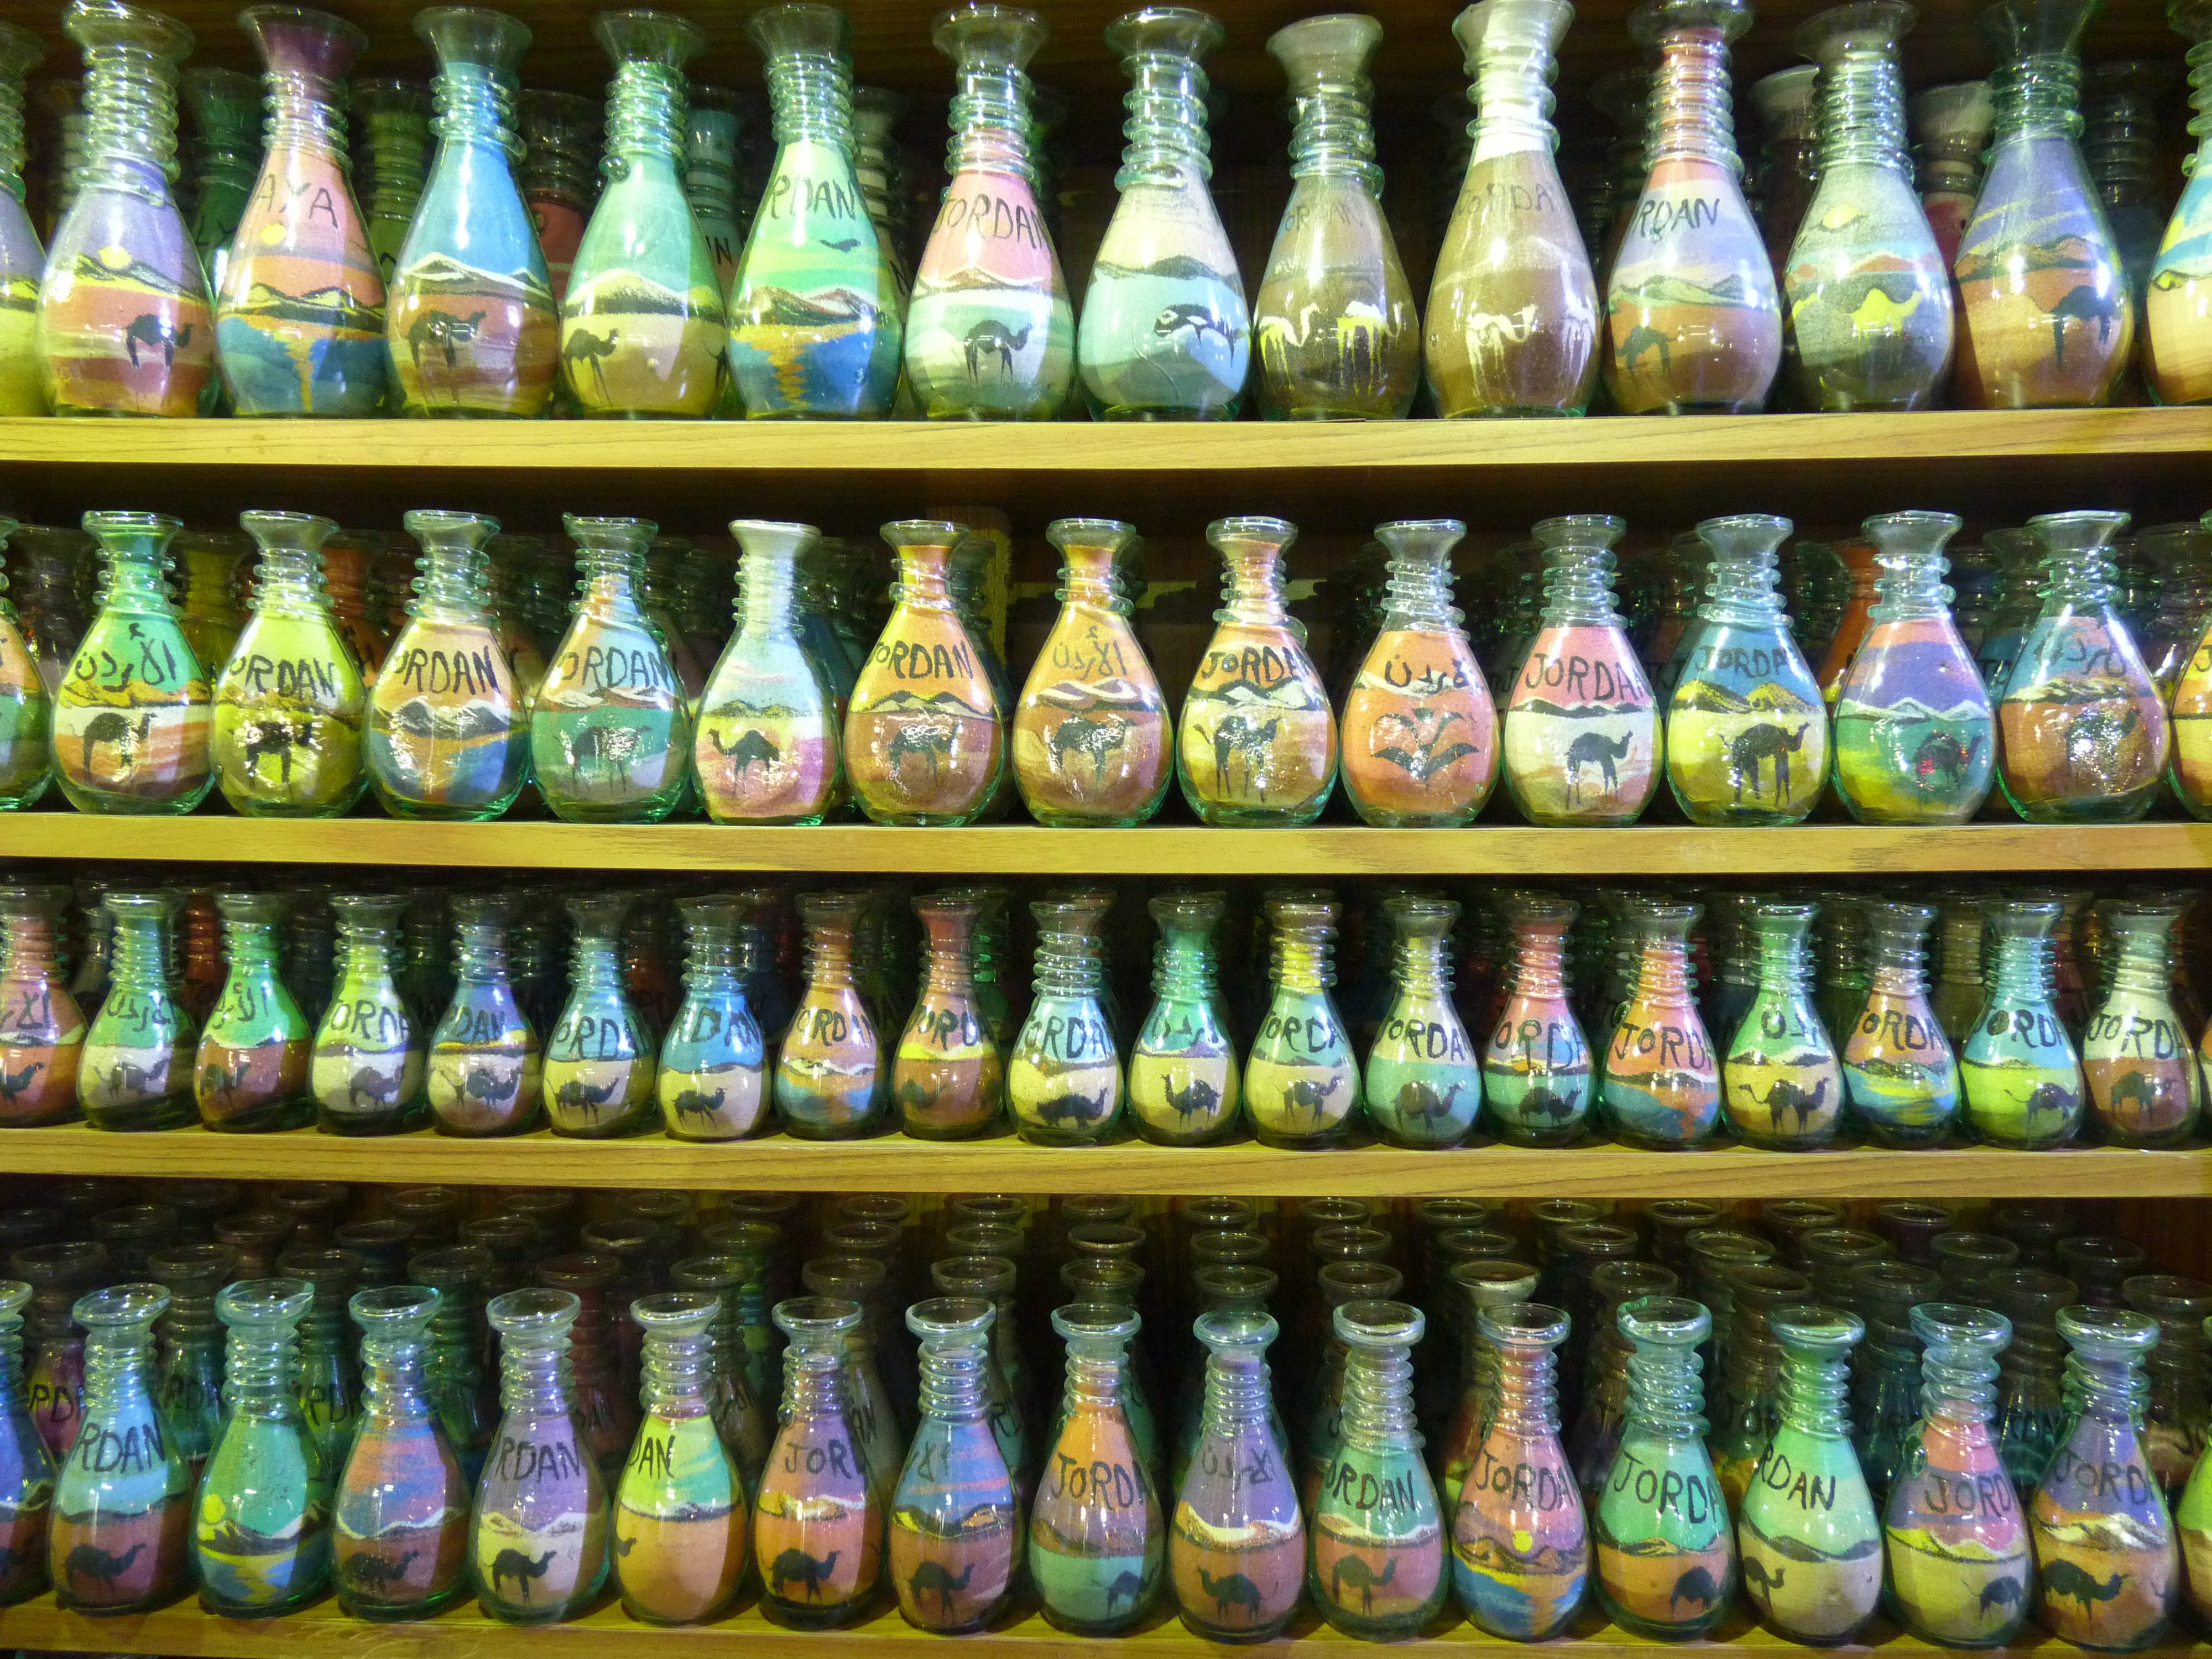
travel, holiday, drink, jordan, glass bottle, supermarket, middle east, amman, sand painting